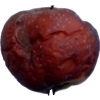
Label: apples